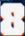
Number: 8